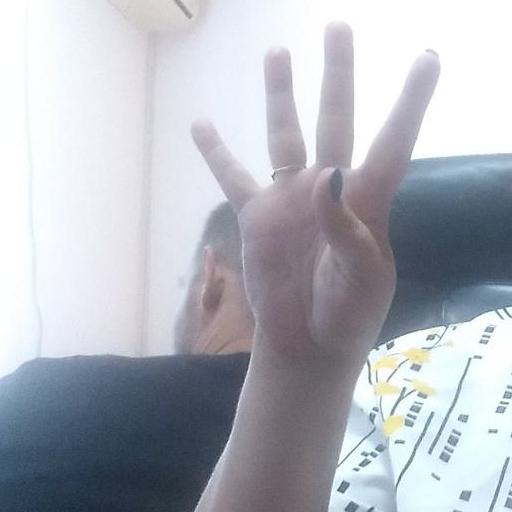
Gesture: four